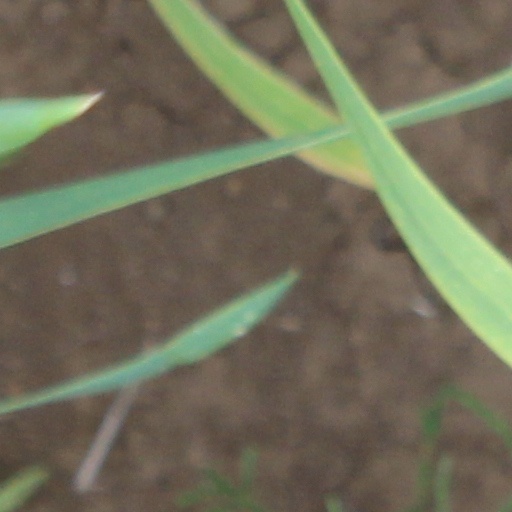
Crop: wheat